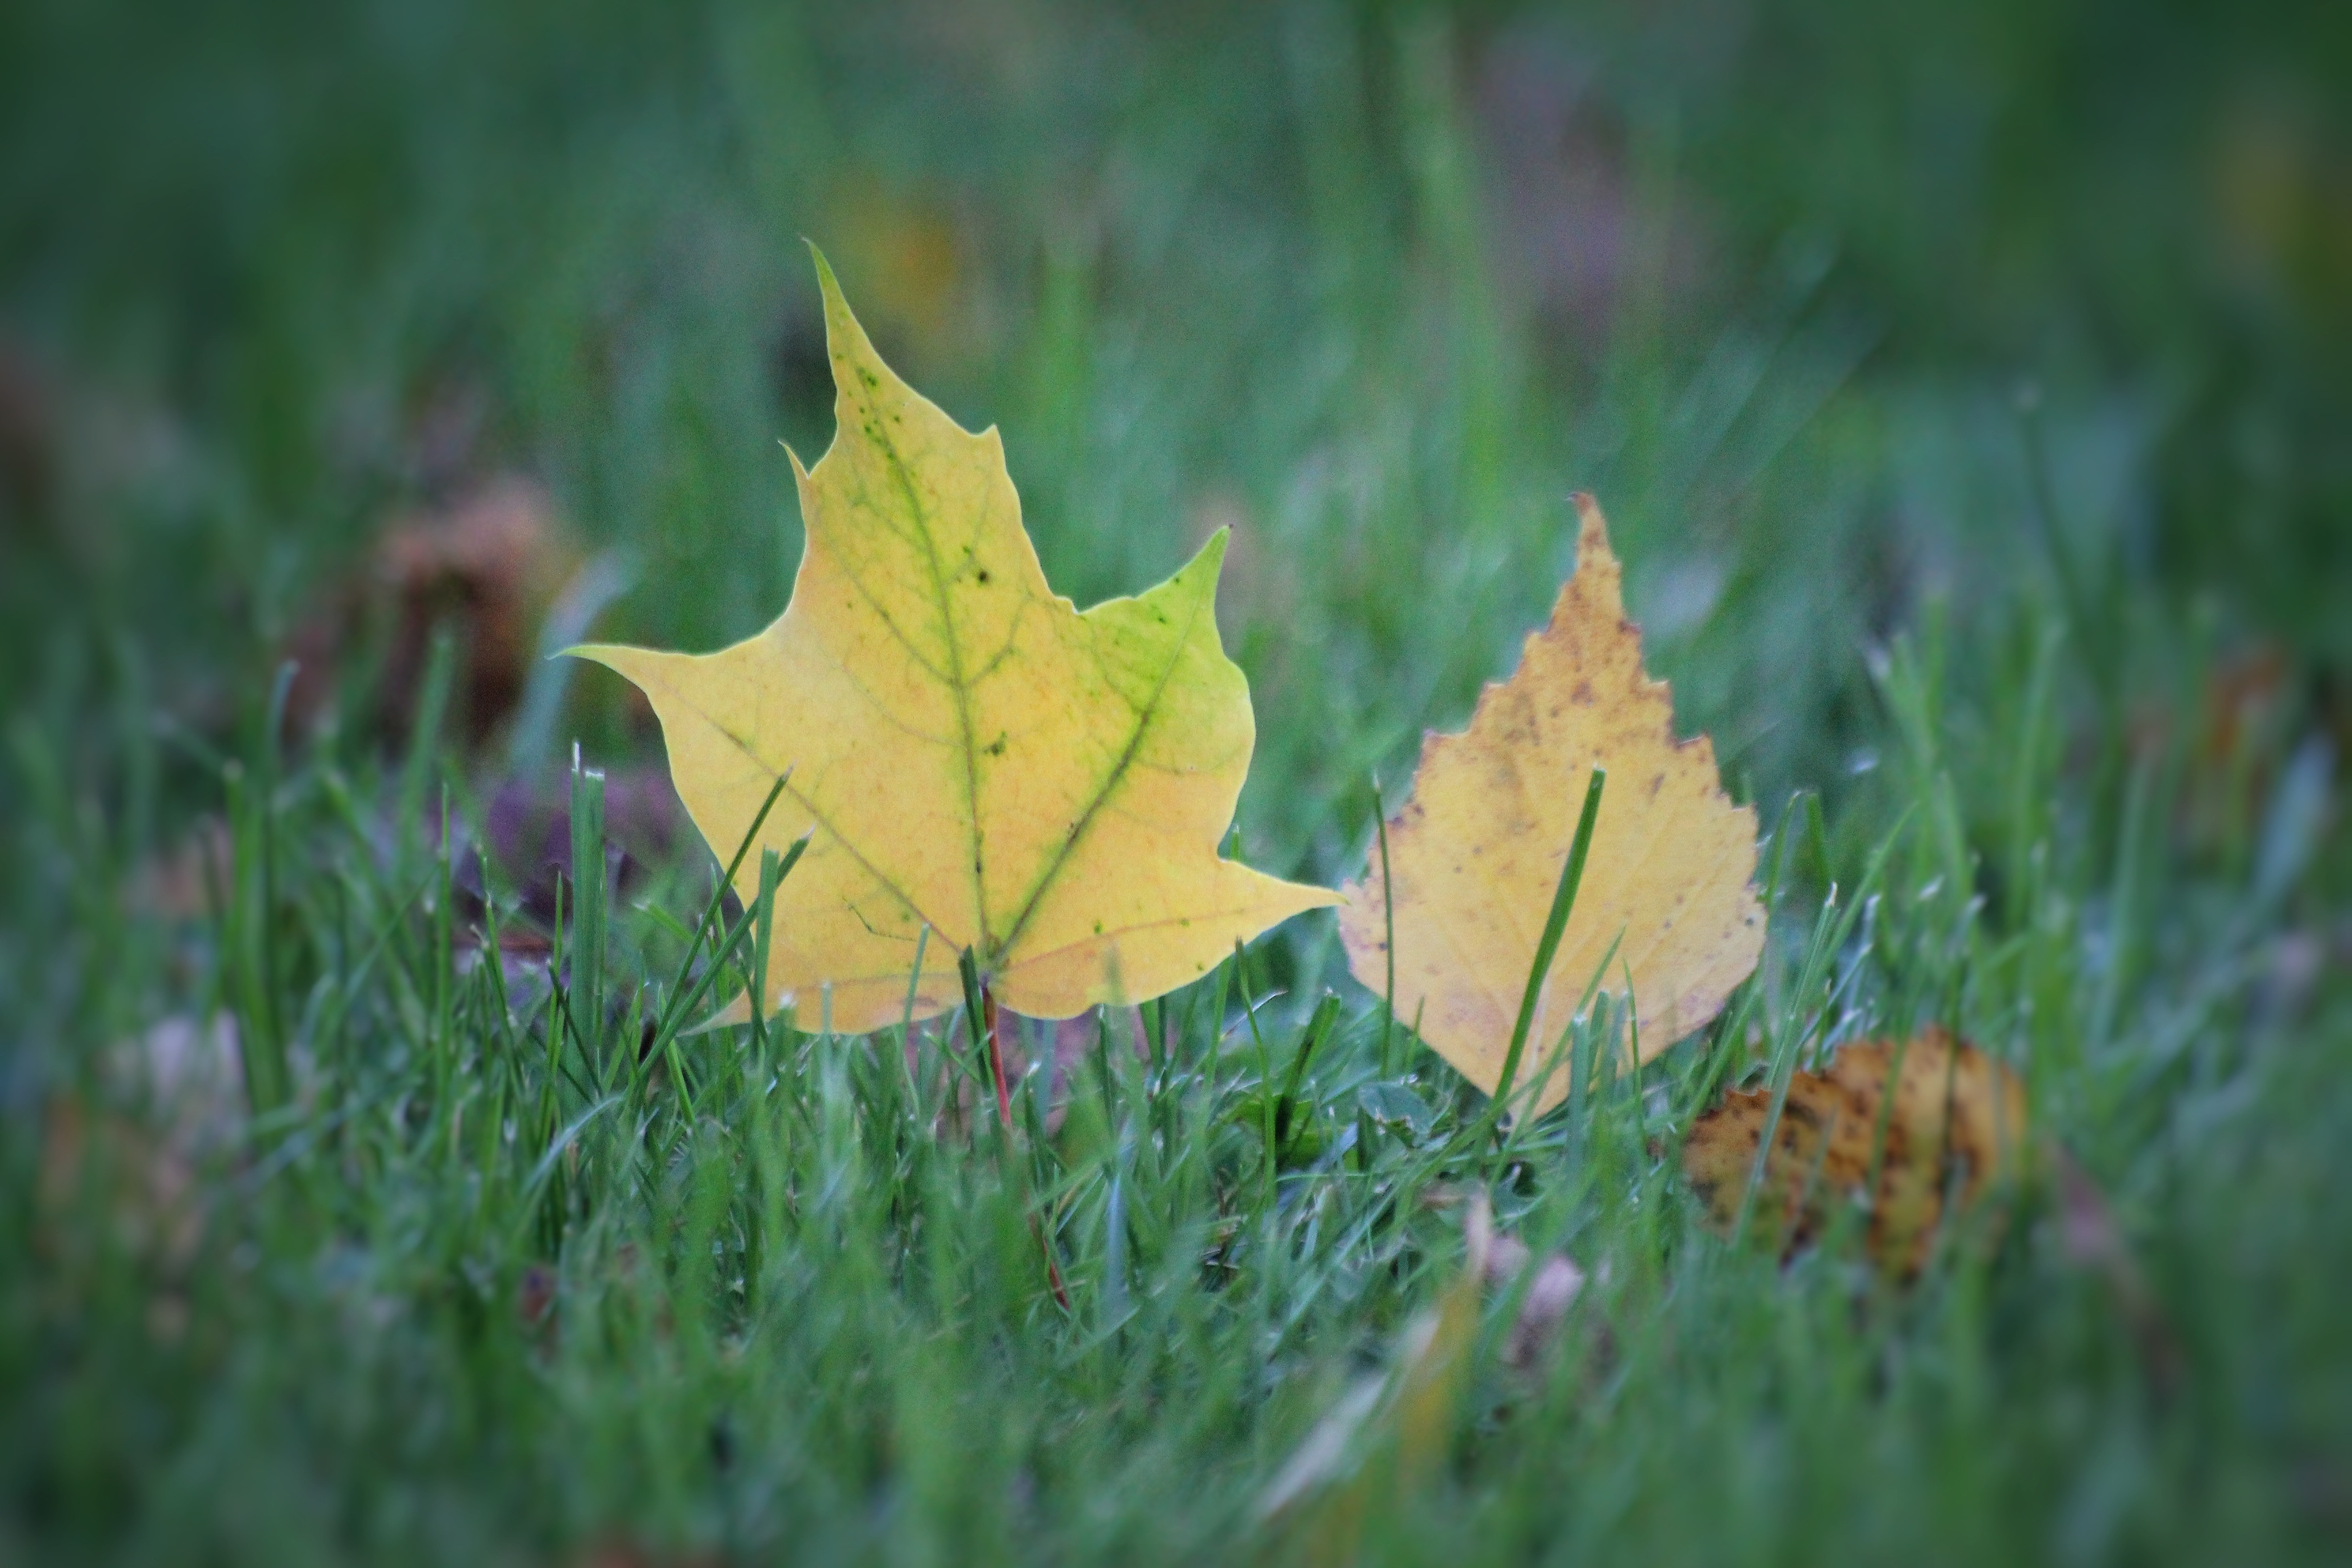
tree, nature, grass, branch, plant, lawn, meadow, prairie, sunlight, leaf, flower, foliage, green, autumn, botany, yellow, flora, season, maple, maple leaf, wildflower, grassland, fall colors, autumn leaves, fallen leaves, ecosystem, macro photography, flowering plant, colorful foliage, grass family, plant stem, woody plant, land plant